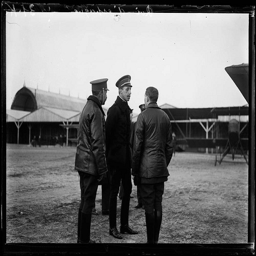
Two men with hats are talking to another man.
A group of three men standing next to each other.
Three men talk in a group in front of air planes
an old airfield with French officers talking and a two winged plane
this is a group of men with hats on at a field